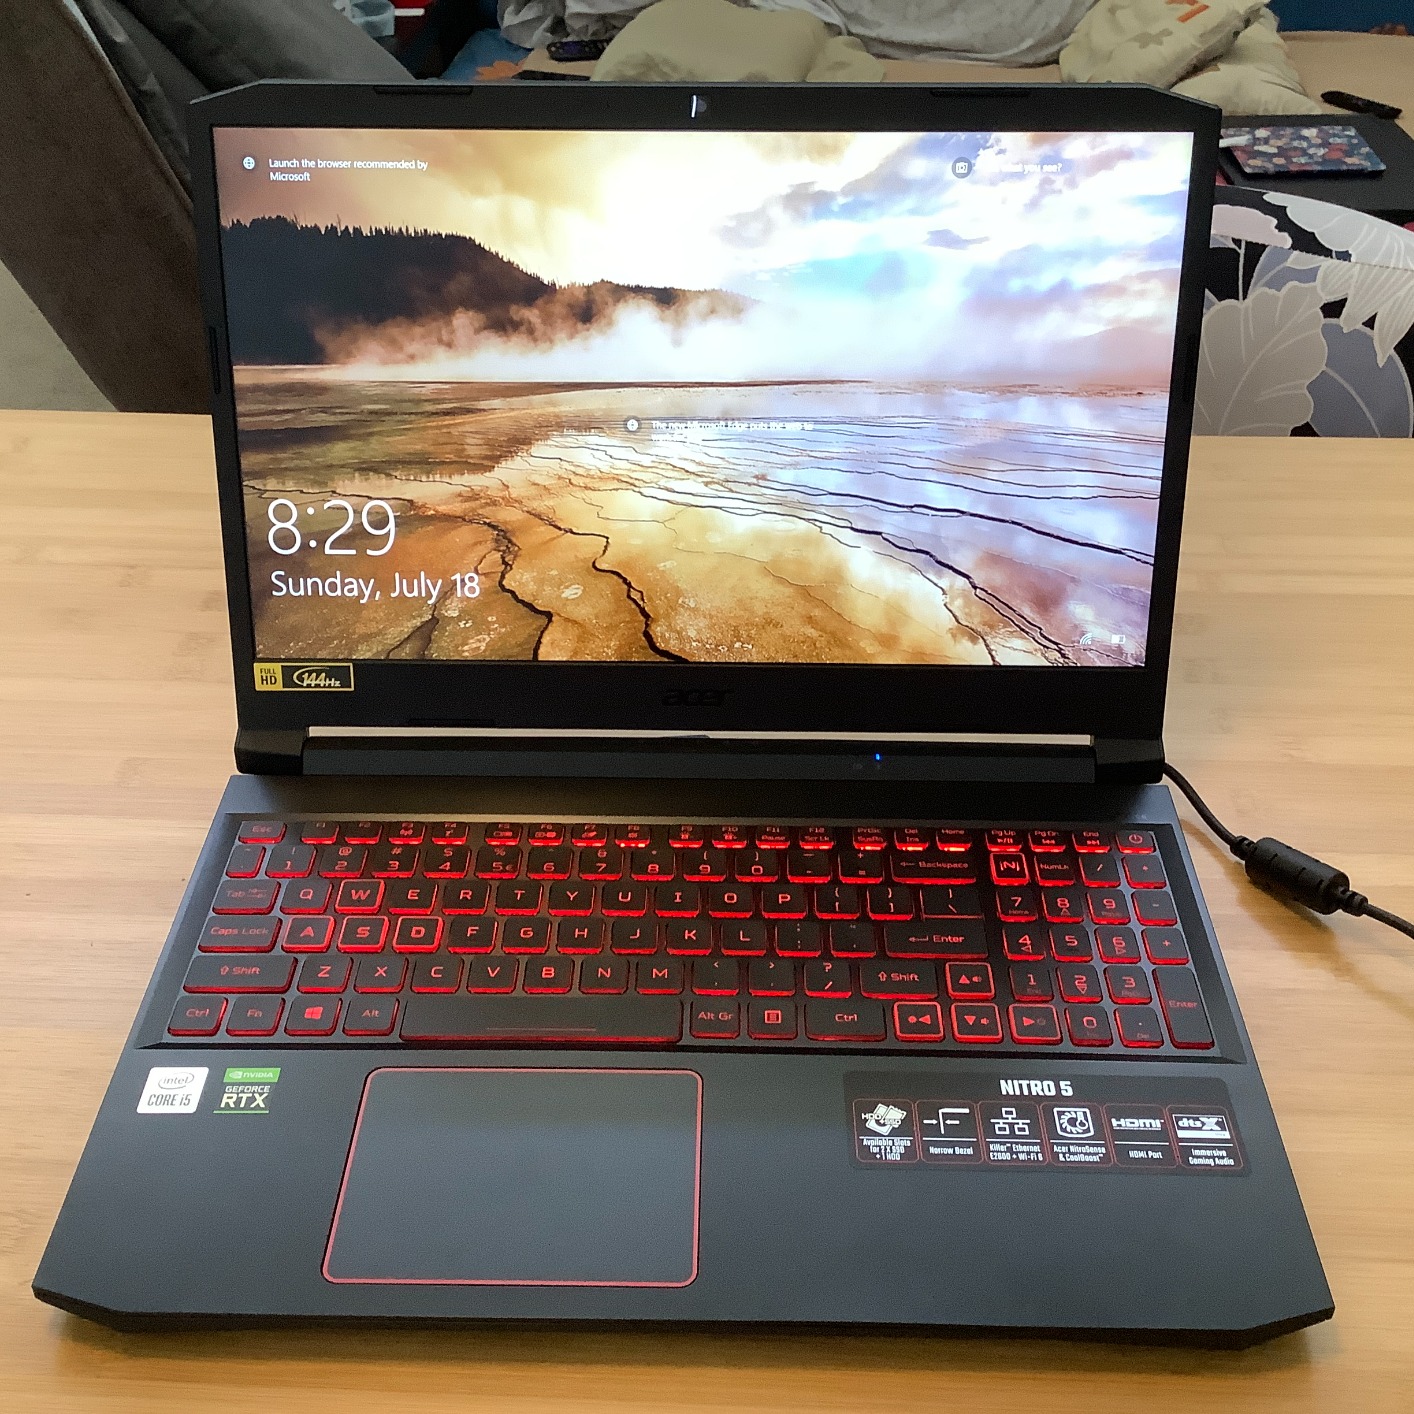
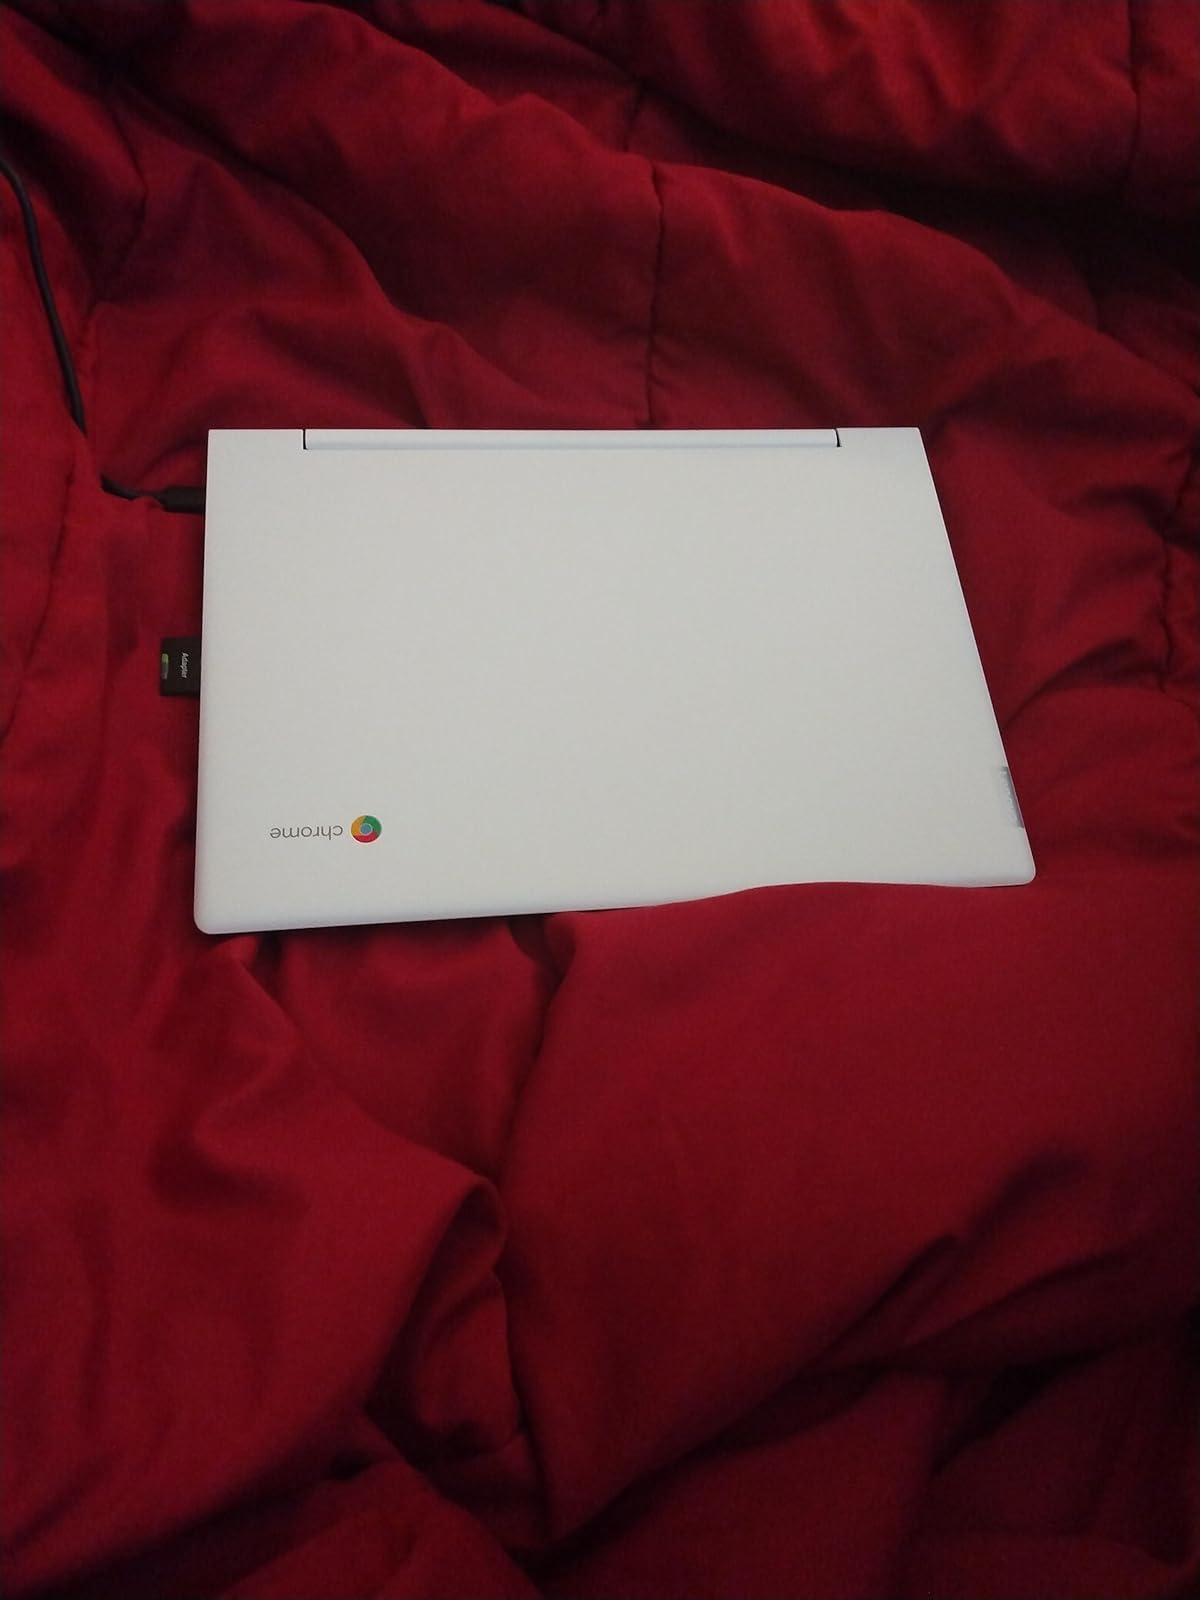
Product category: laptop
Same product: no